Stadttheater Pforzheim

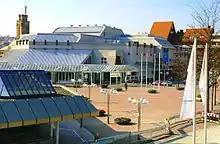
Stadttheater Pforzheim

Stadttheater Pforzheim is a theatre in Baden-Württemberg, Germany. It is home to the city of Pforzheim's ballet, theatre, and opera companies, as well as the Badische Philharmonie Pforzheim orchestra.